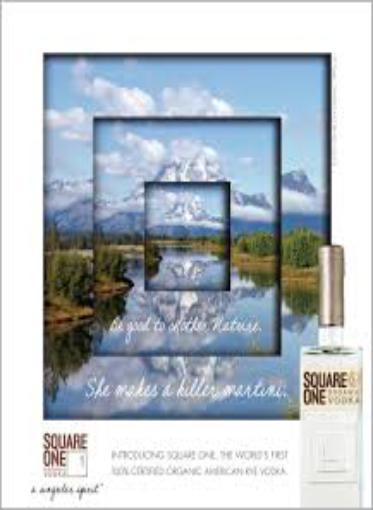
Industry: Food